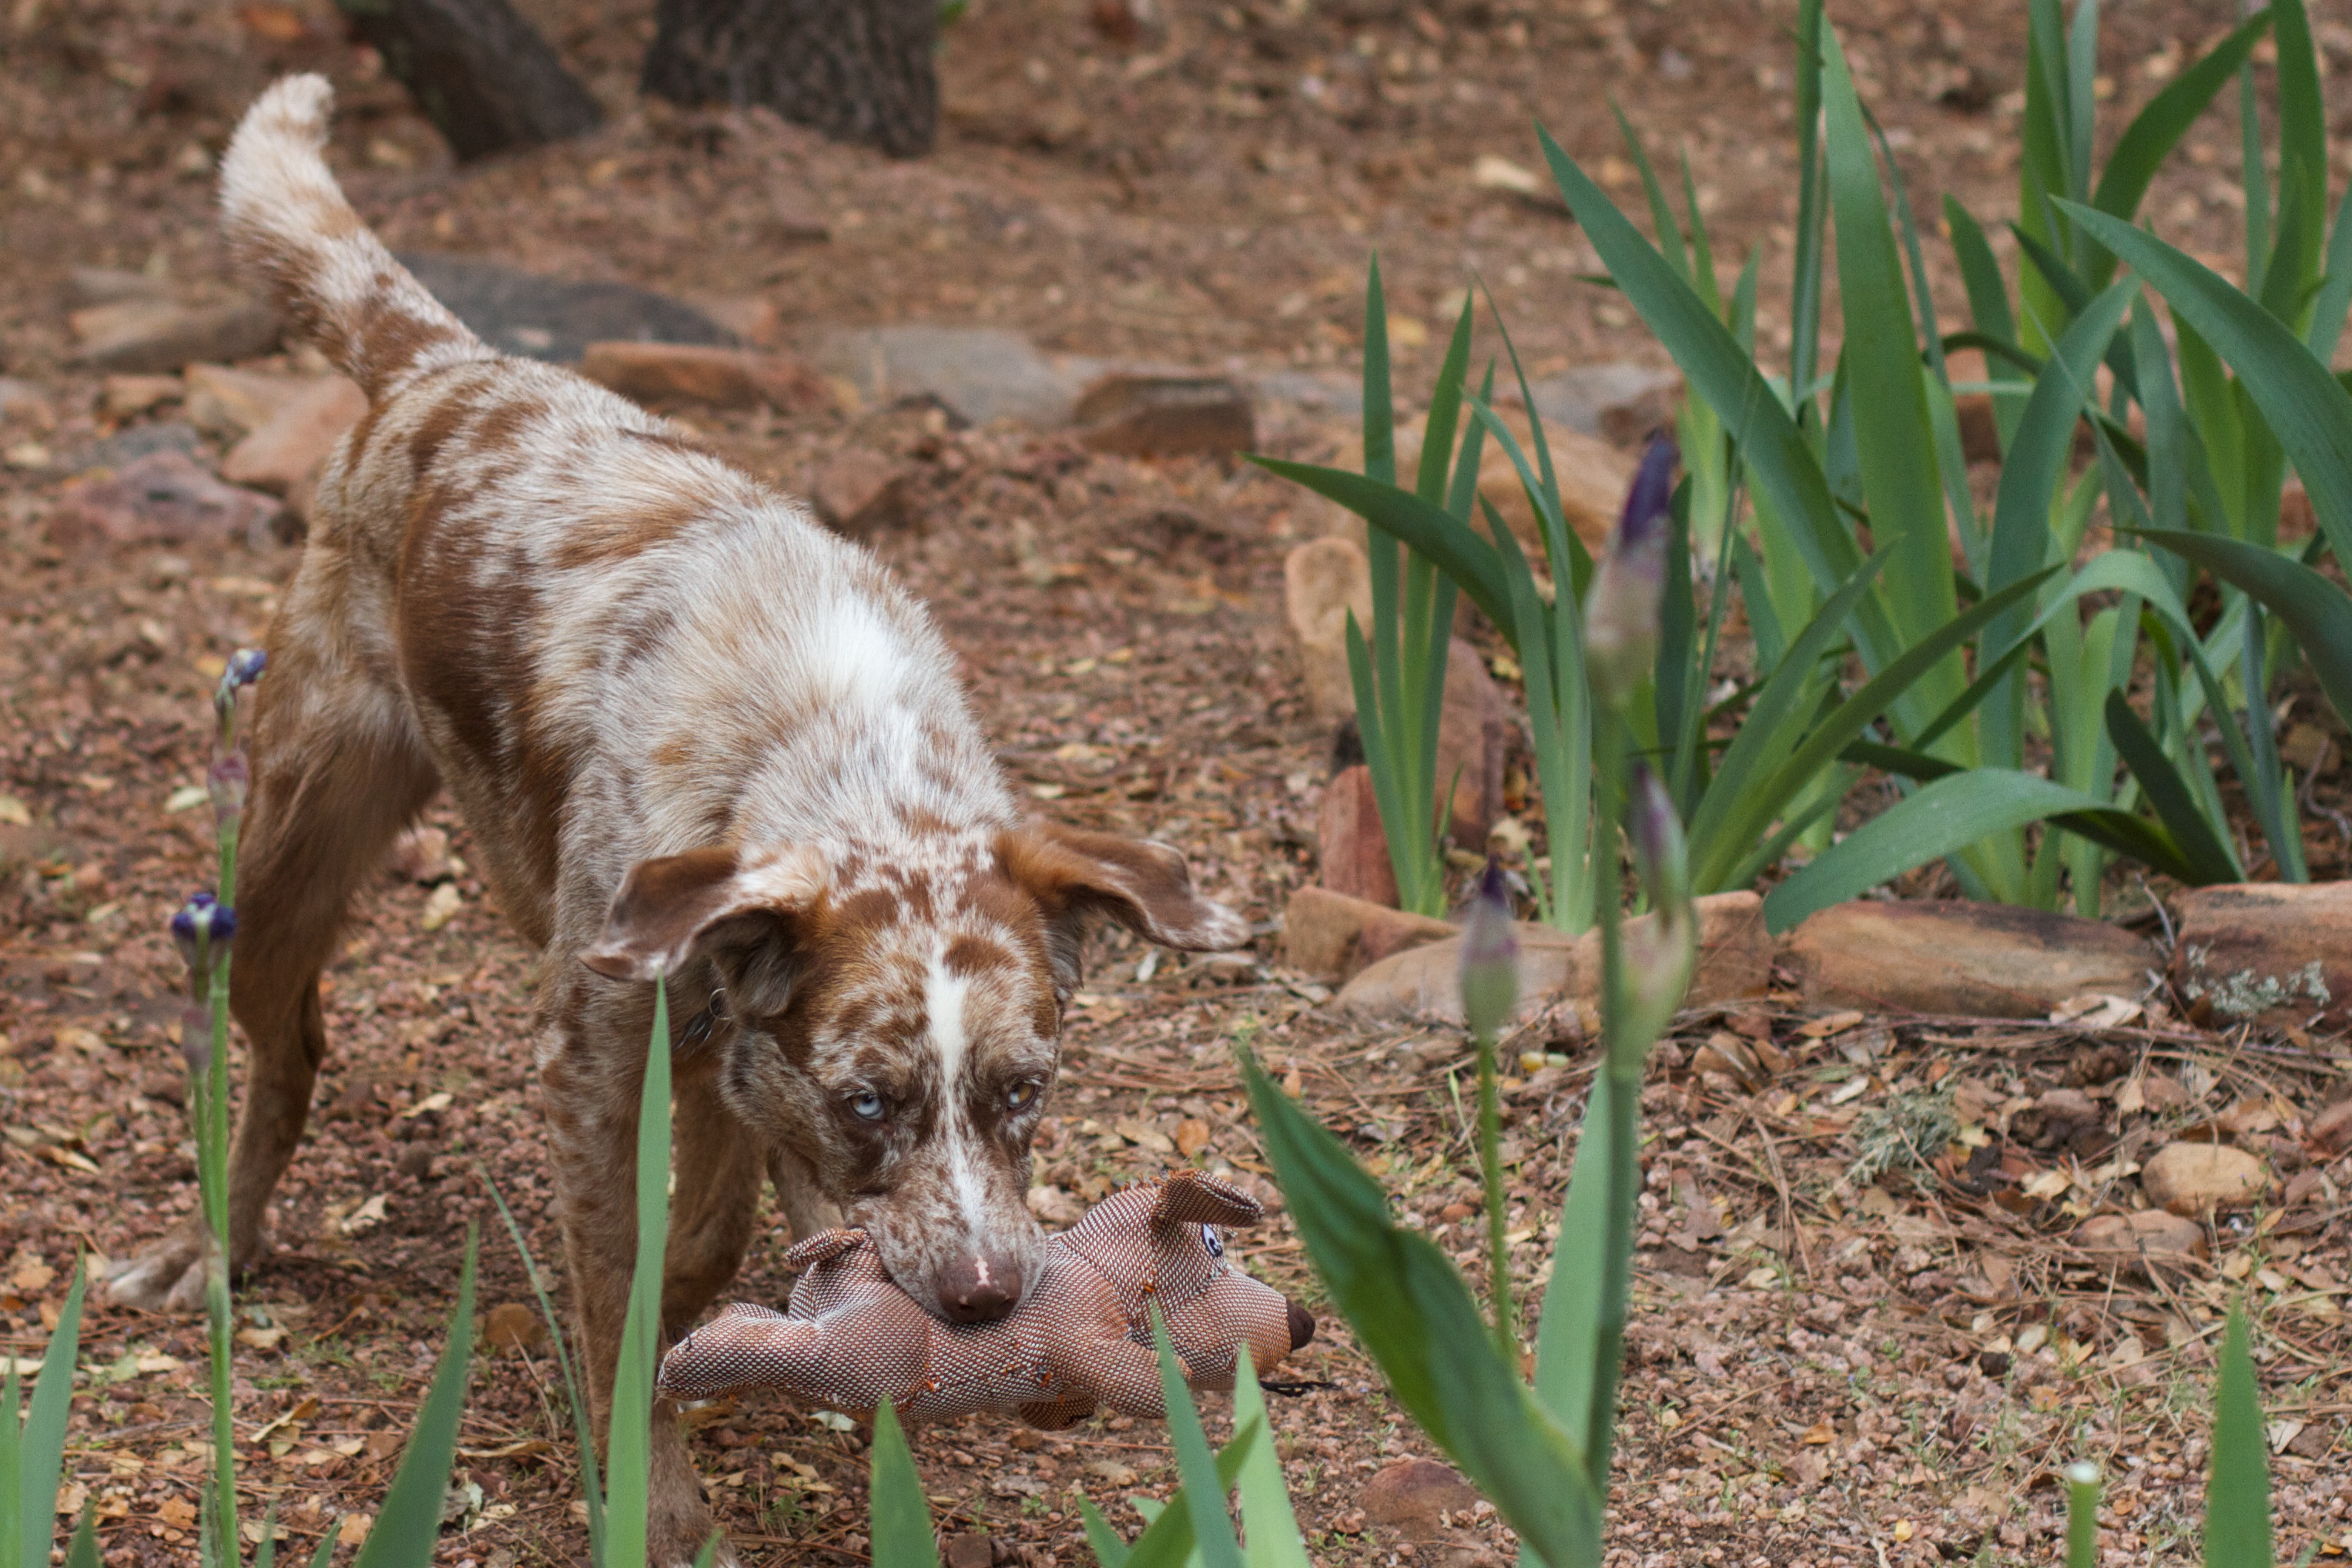
dog, mammal, fauna, hunting dog, vertebrate, felix, setter, dog like mammal, animal sports